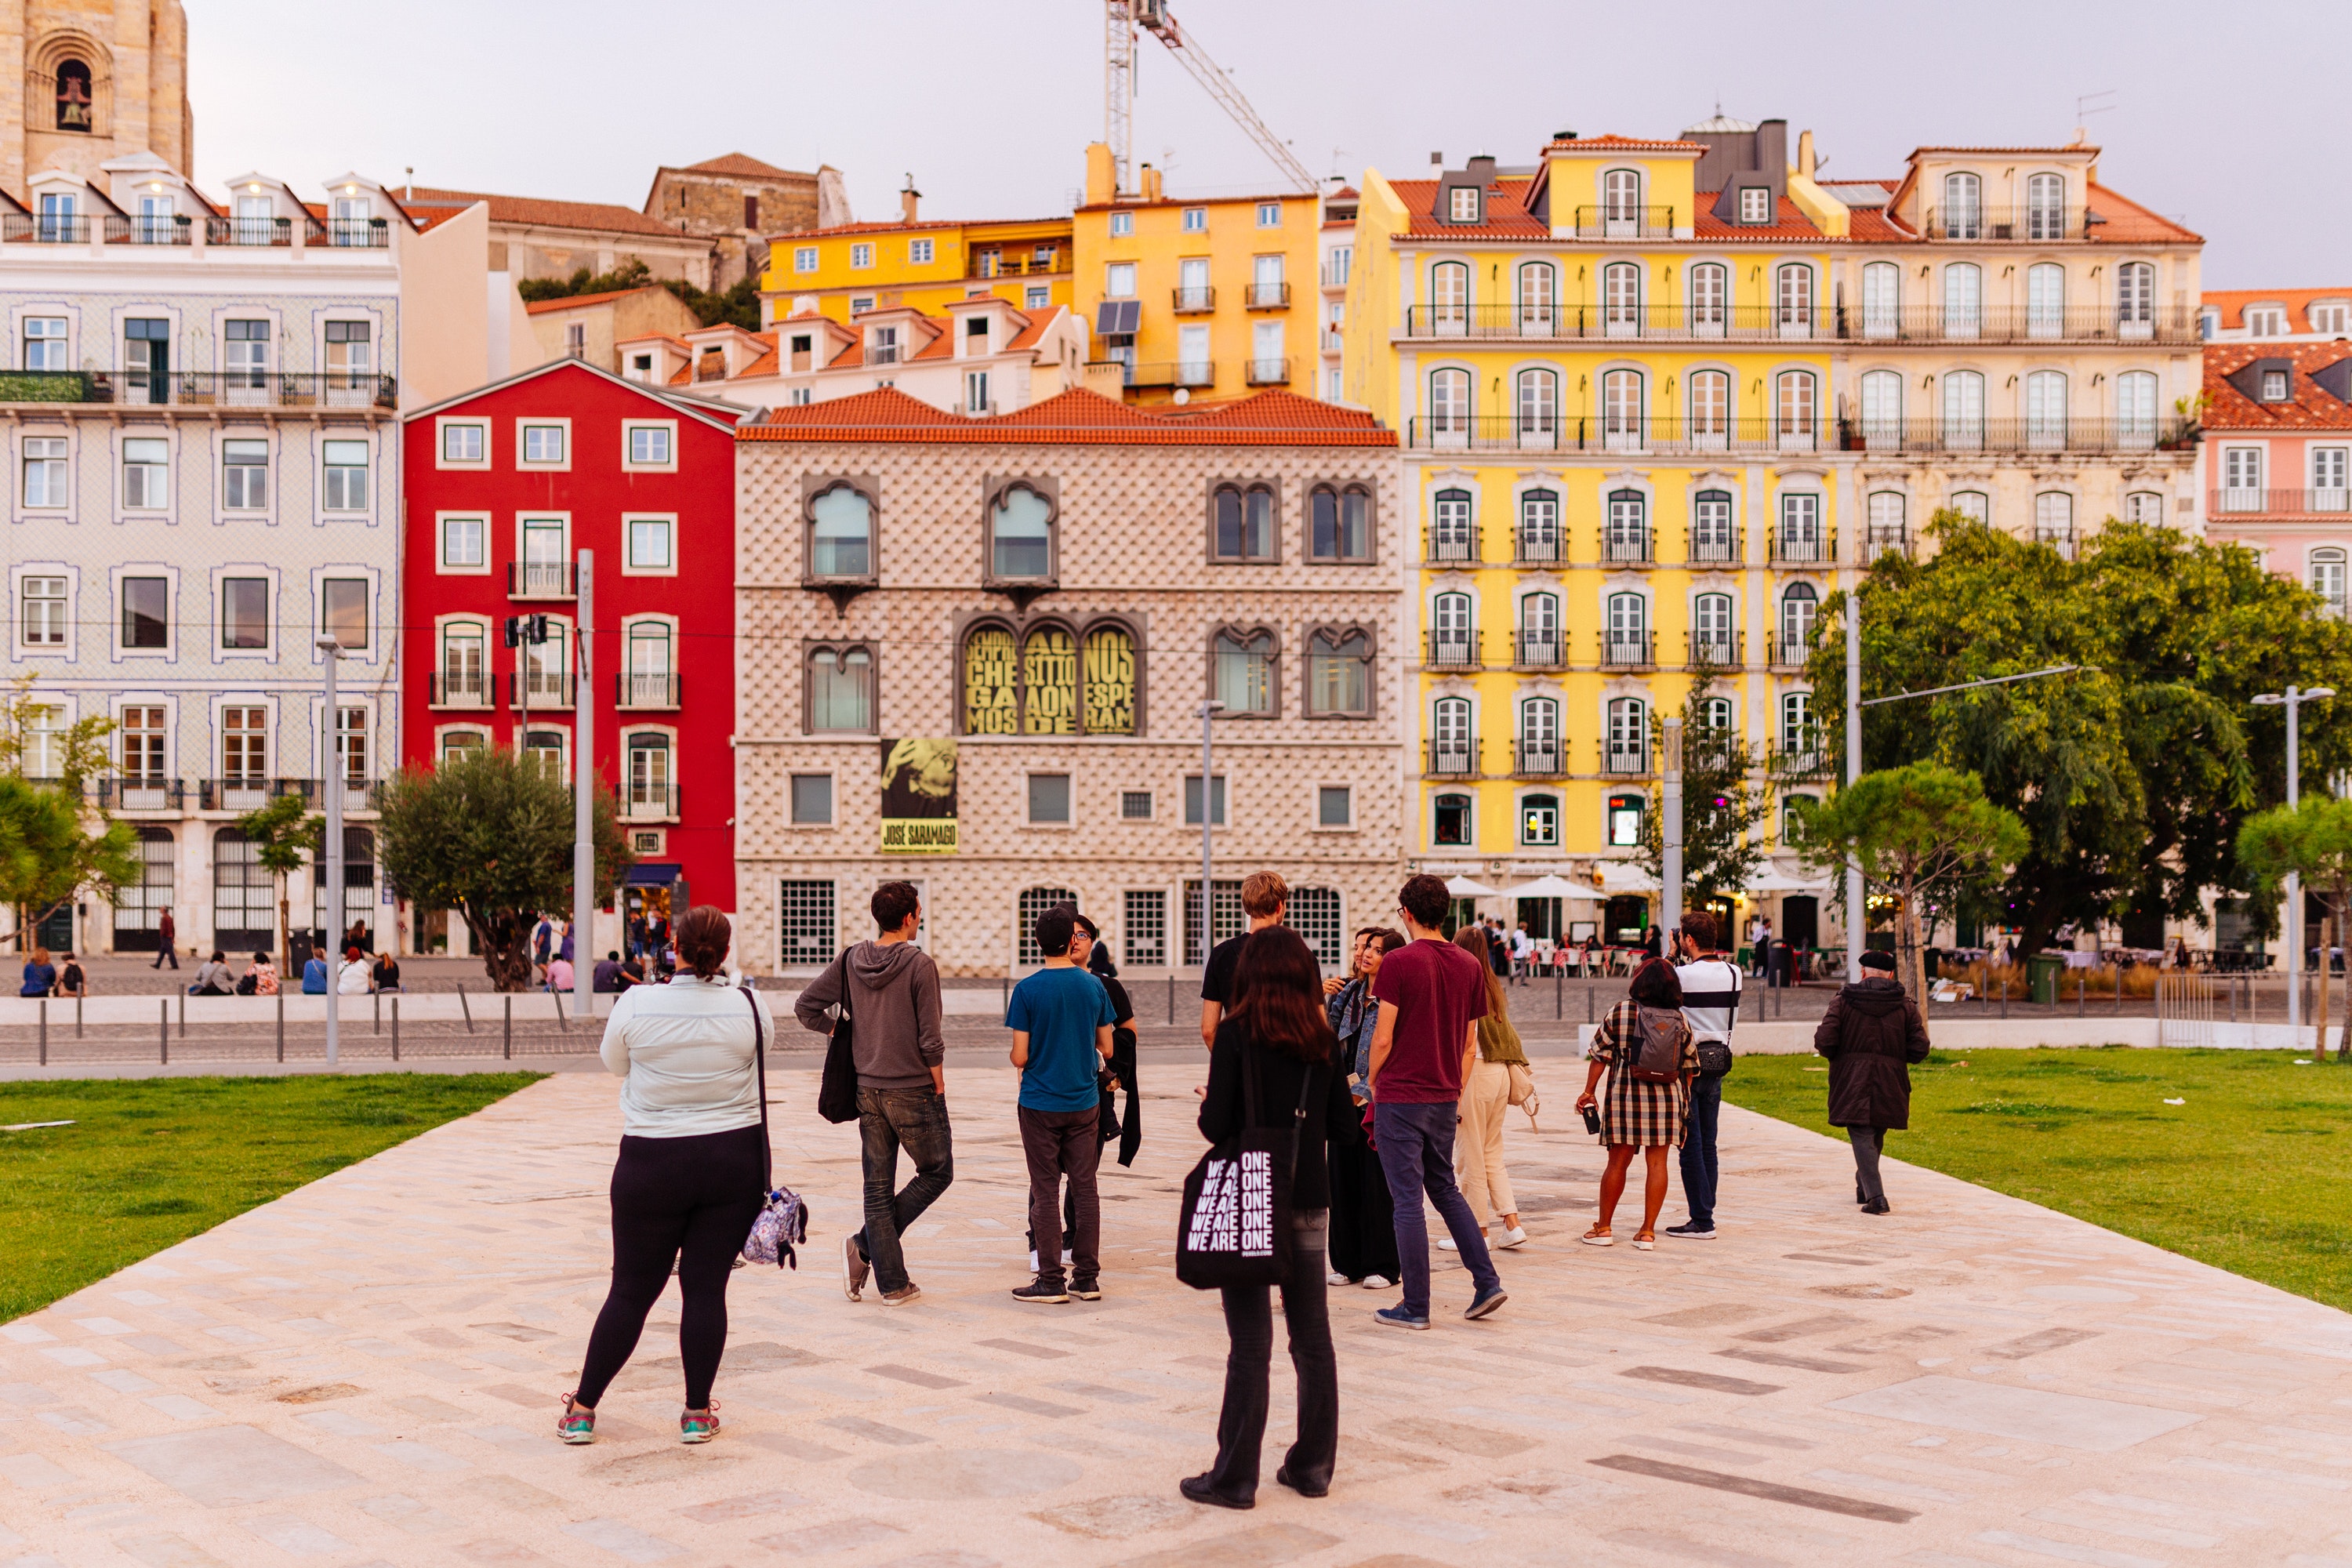
public space, city, human settlement, town, town square, building, plaza, architecture, tourism, urban area, neighbourhood, campus, tree, leisure, vacation, house, mixed use, recreation, college, urban design, pedestrian, facade